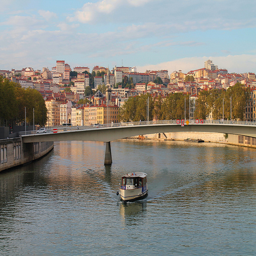
A boat cruises the water in front of the city.
A little tug boat cruising along a river.
Boat that just crossed under a bridge on the waterway of a city.
A boat floating down a river next to a bridge.
A small boat cruises beneath a bridge with a sprawling city in the background.